Thrikkunnathu Mahadeva Temple

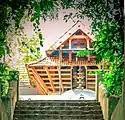
Temple Entrance

Thrikkunnathu Mahadeva Temple, located in Kanjany in Thrissur district of Kerala. This temple is a classic example of the Dravidian style of architecture. Thrikkunnathu Mahadeva Temple is situated near to Karuvannur River and the presiding deity of the temple is Shiva, located in main sanctum sanatorium facing east. According to folklore, sage Parasurama has installed the idol. The temple is a part of the 108 famous Shiva temples in Kerala.